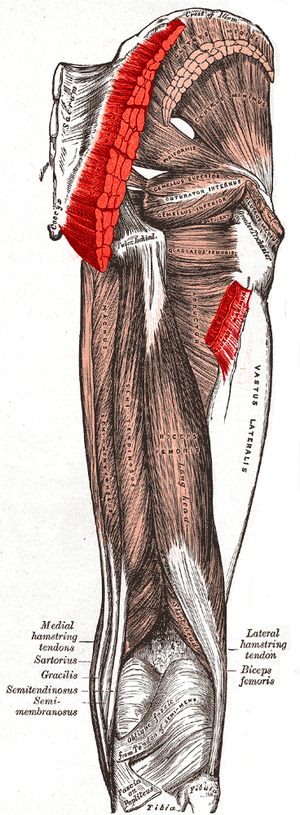
Le muscle grand glutéal est un muscle du membre pelvien ou inférieur ou communément jambe, et qui appartient plus précisément aux muscles dorsaux et latéraux de la ceinture pelvienne, qui rattache le membre au tronc, dans la région glutéale ou fesse.